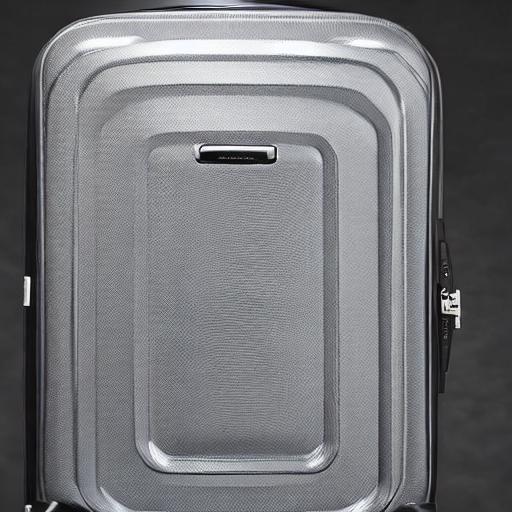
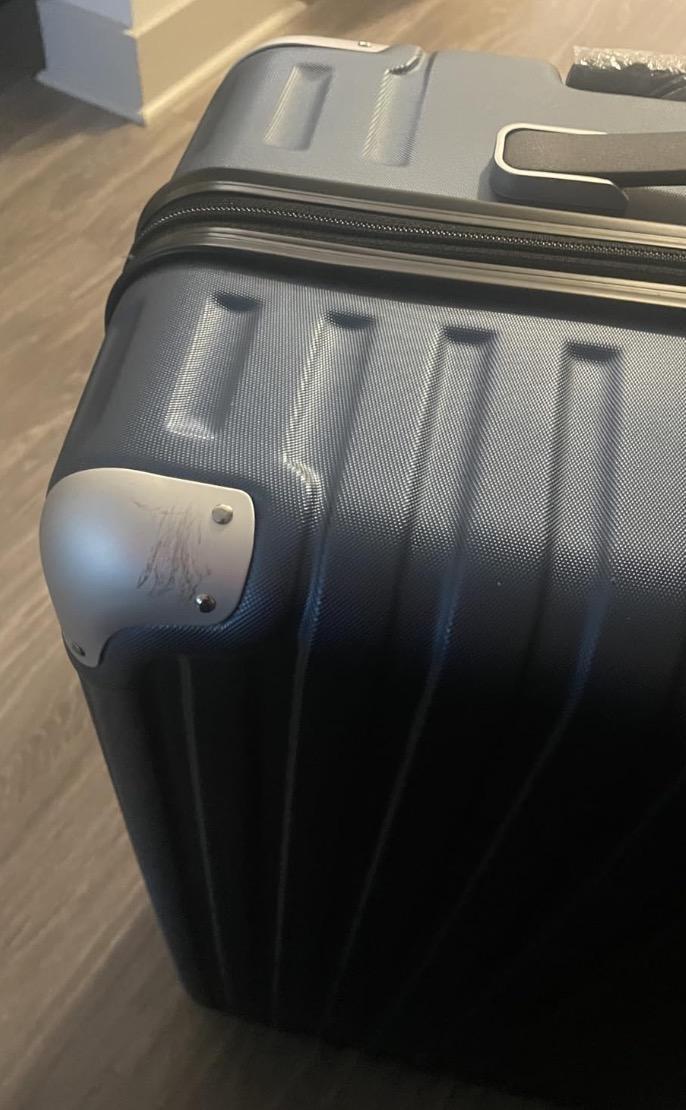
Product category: items_tea
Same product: no